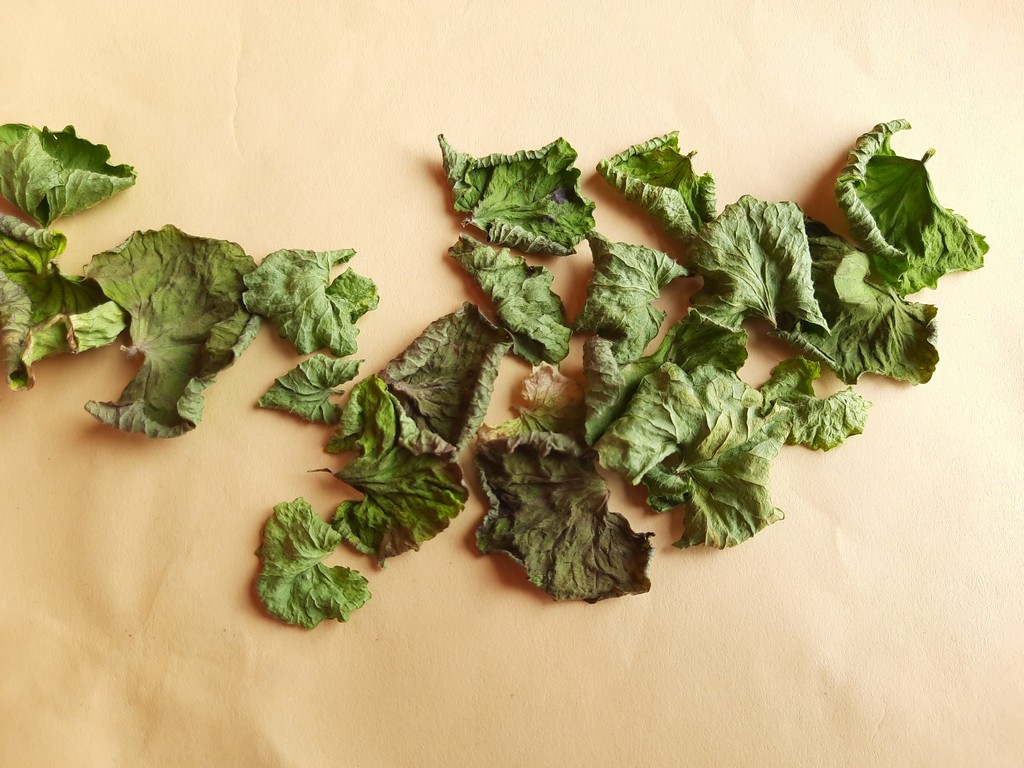
Label: Dried